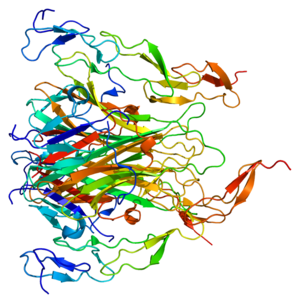
TRAIL est le nom d'une cytokine de 32 509 daltons connue pour être capable d'induire l'apoptose. Son gène est situé sur le chromosome 3 humain en position 3q26.